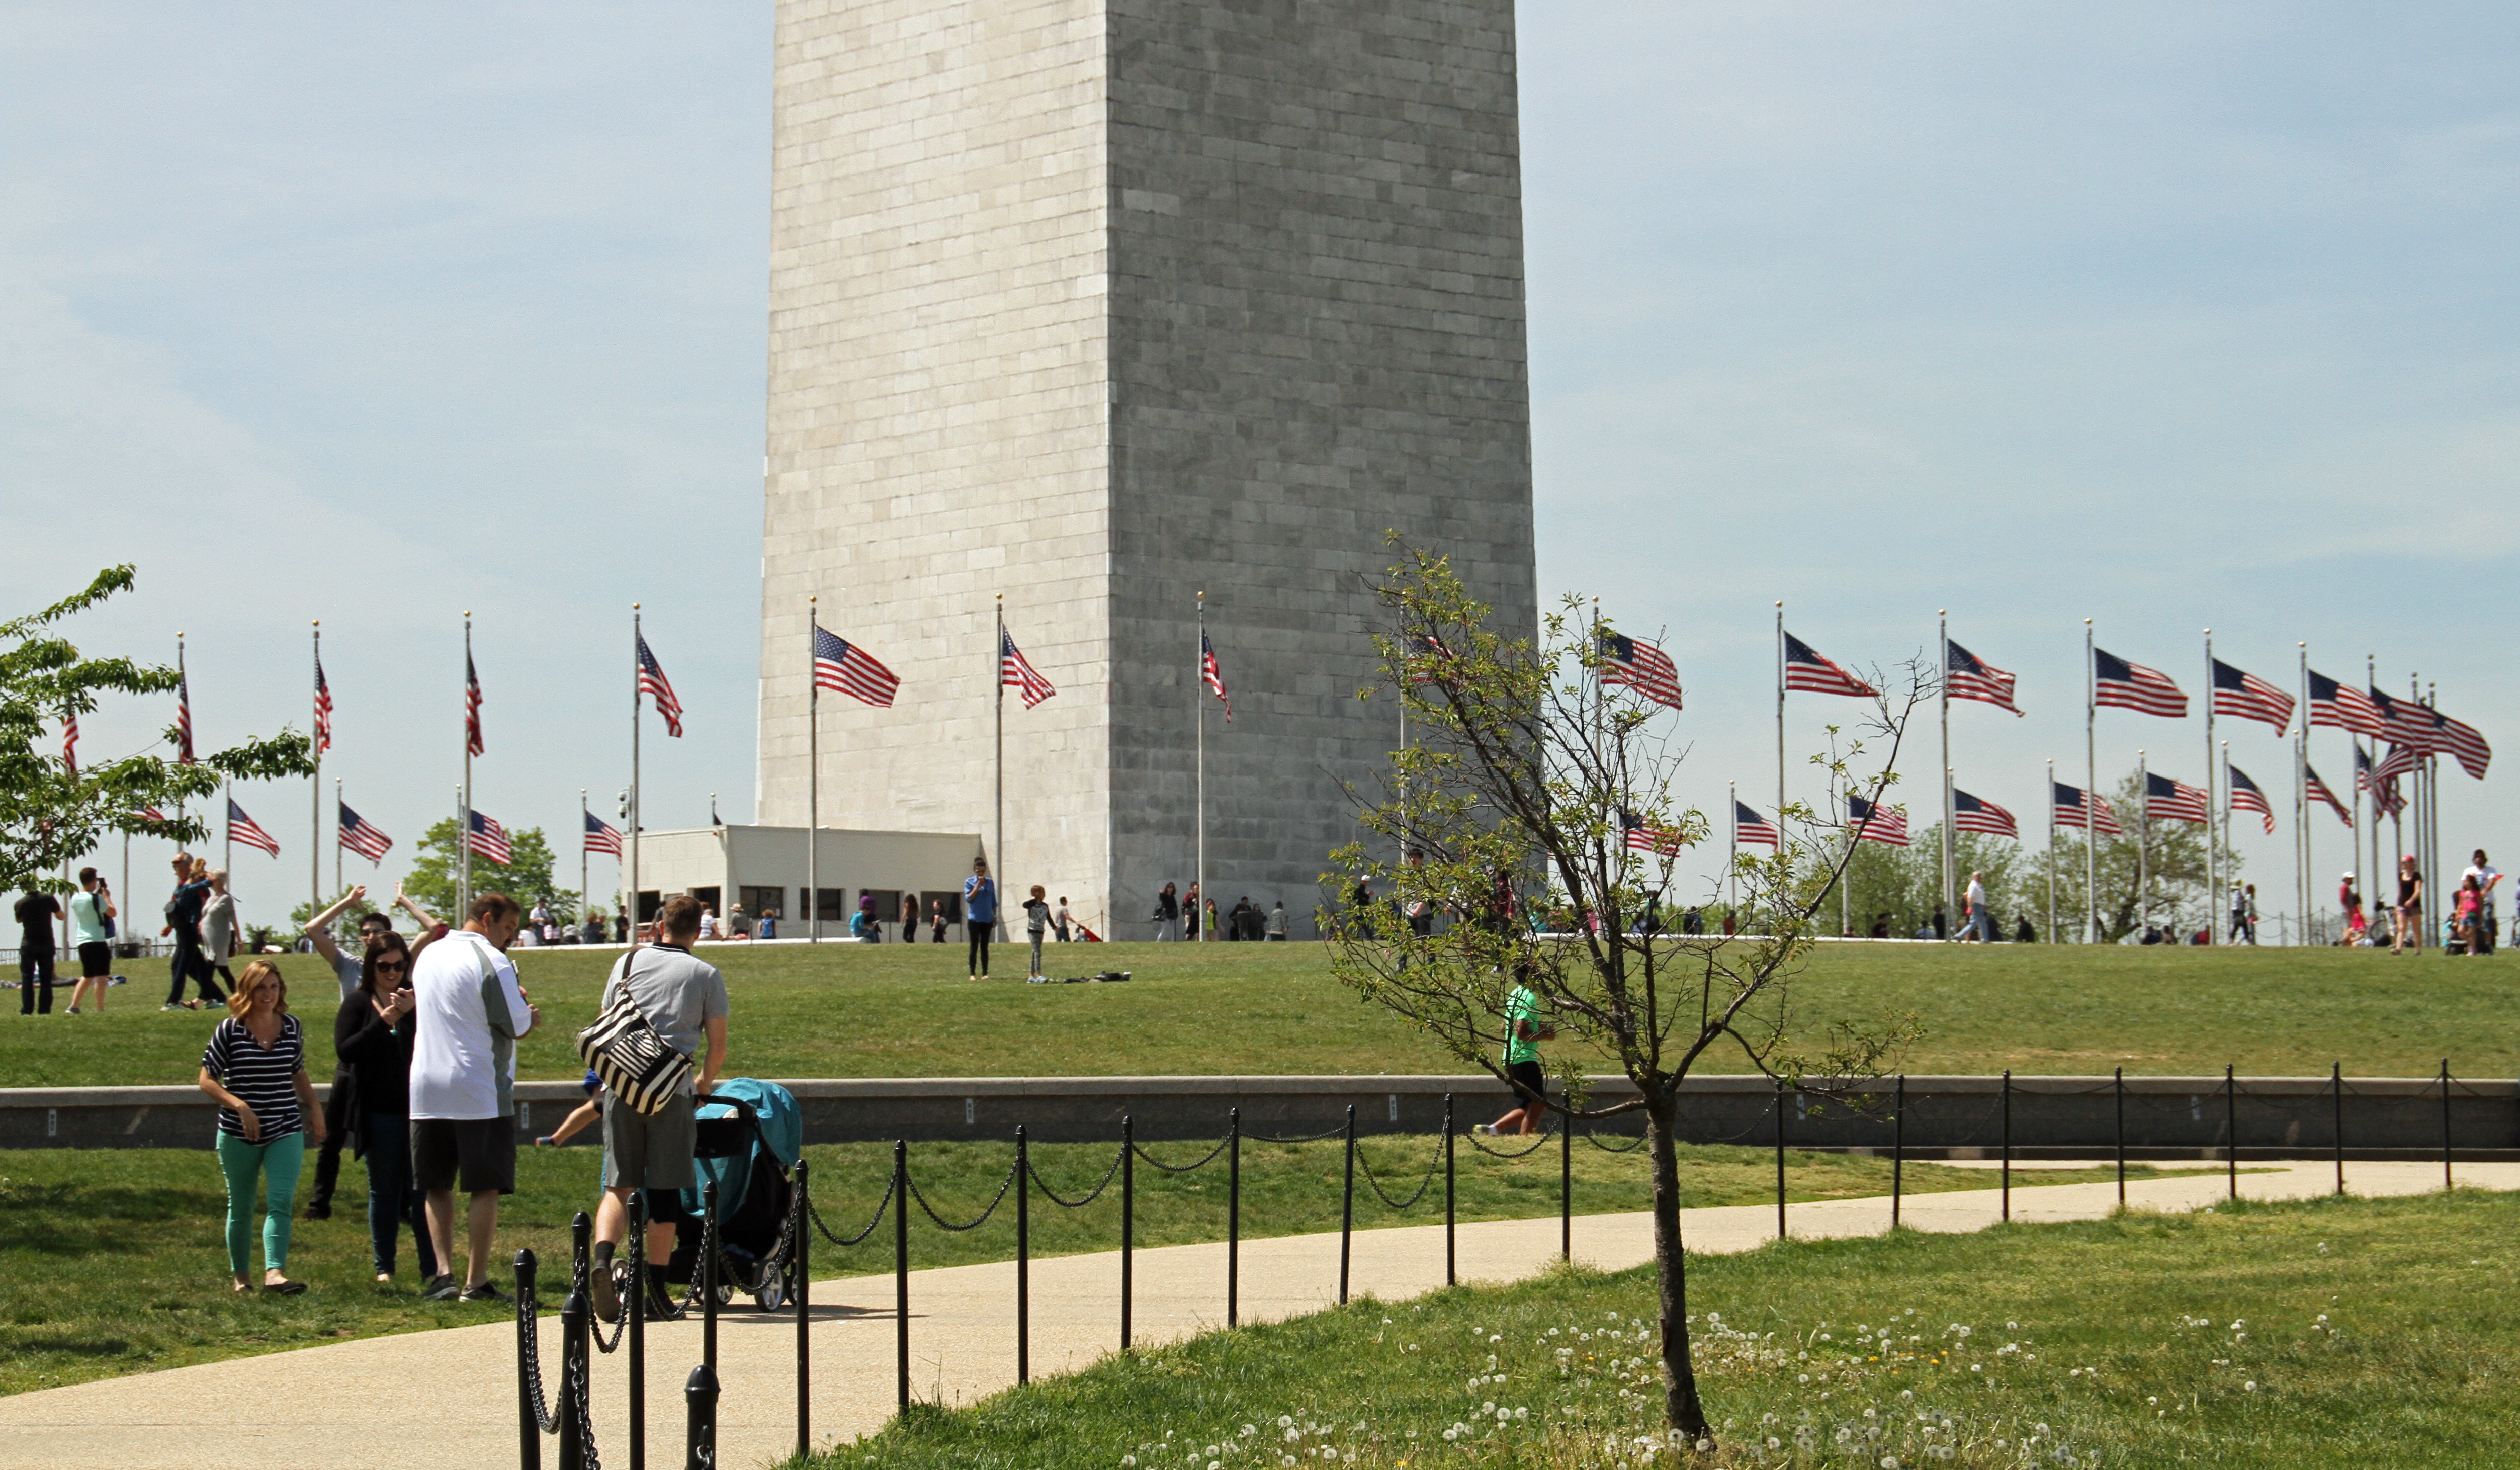
structure, monument, landmark, tourism, stadium, washington monument, memorial, obelisk, us, sport venue